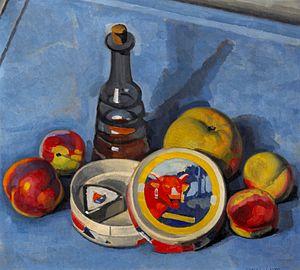
Marcel-Lenoir, pseudonyme de Jules Oury, né le 11 mai 1872 à Montauban et mort le 6 septembre 1931 à Montricoux, est un peintre, fresquiste, bijoutier, enlumineur, graveur et dessinateur français.